Floods in Saint Petersburg

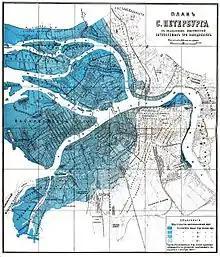
A map of easily flooded areas of St. Petersburg from Brockhaus and Efron Encyclopedic Dictionary of 1907.

Floods in Saint Petersburg refer to a rise of water on the territory of St. Petersburg, a major city in Russia and its former capital. They are usually caused by the overflow of the delta of Neva River and surging water in the eastern part of Neva Bay but sometimes caused by melting snow. Floods are registered when the water rises above 160 cm with respect to a gauge at the Saint Petersburg Mining Institute. More than 300 floods have occurred since the city was founded in 1703.